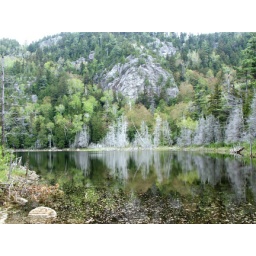
crystal clear chaple pond on giant mountain in the adirondacks